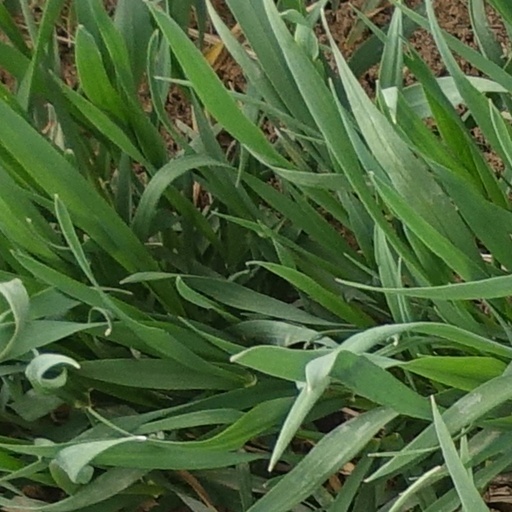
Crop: wheat